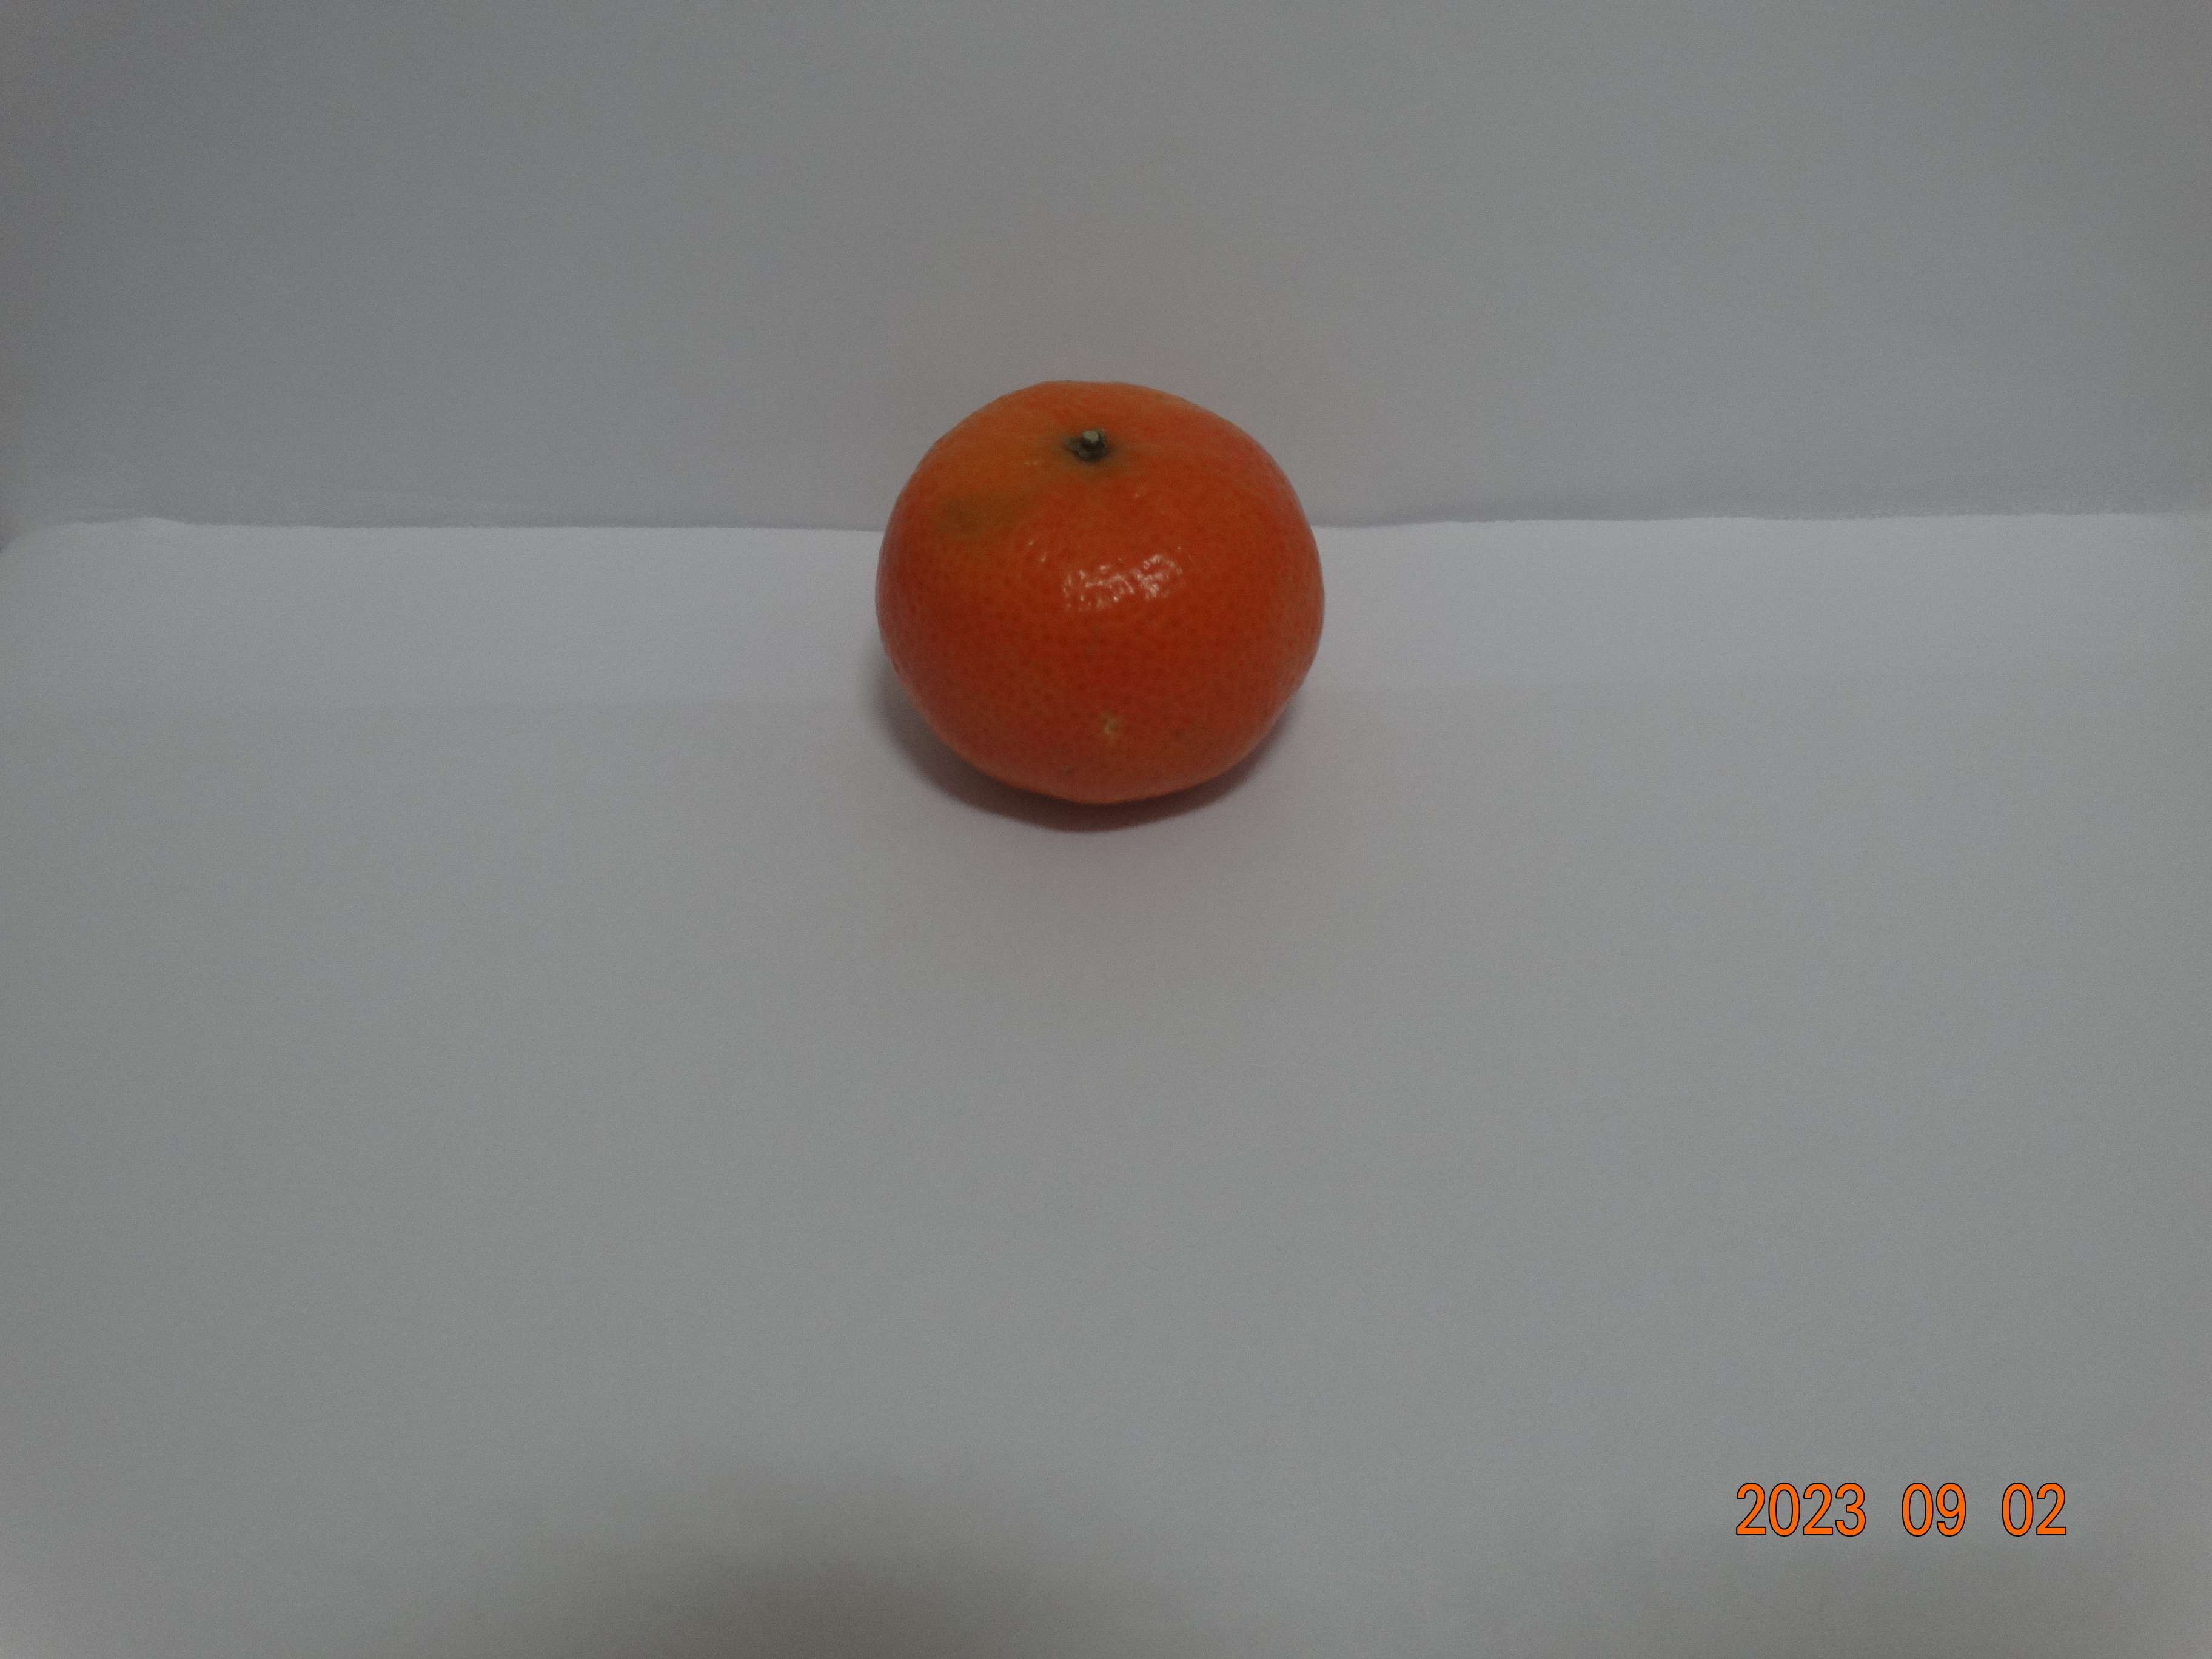
Citrus fruit variety: tangerine